Matilda (novel)

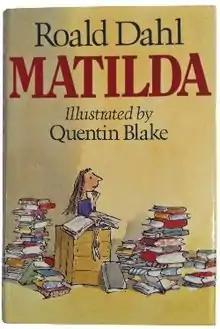
First UK edition

Matilda is a 1988 children's novel by British author Roald Dahl. It was published by Jonathan Cape. The story features Matilda Wormwood, a precocious child with an uncaring mother and father, and her time in a school run by the tyrannical headmistress Miss Trunchbull.